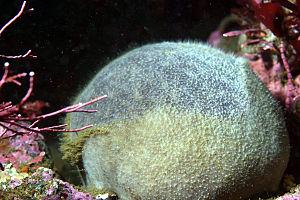
Tetillidae est une famille d'animaux de l'embranchement des éponges.
Les Spirophorida forment un ordre d'éponges marines de la classe des Demospongiae.
Craniella est un genre d'animaux de l'embranchement des éponges.